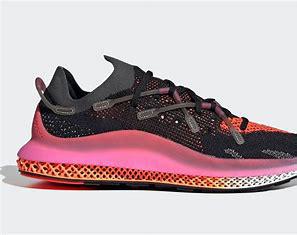
Brand: Adidas
Model: 4D